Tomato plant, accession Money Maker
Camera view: tilt-top (135 deg); turntable rotation: 300 degrees
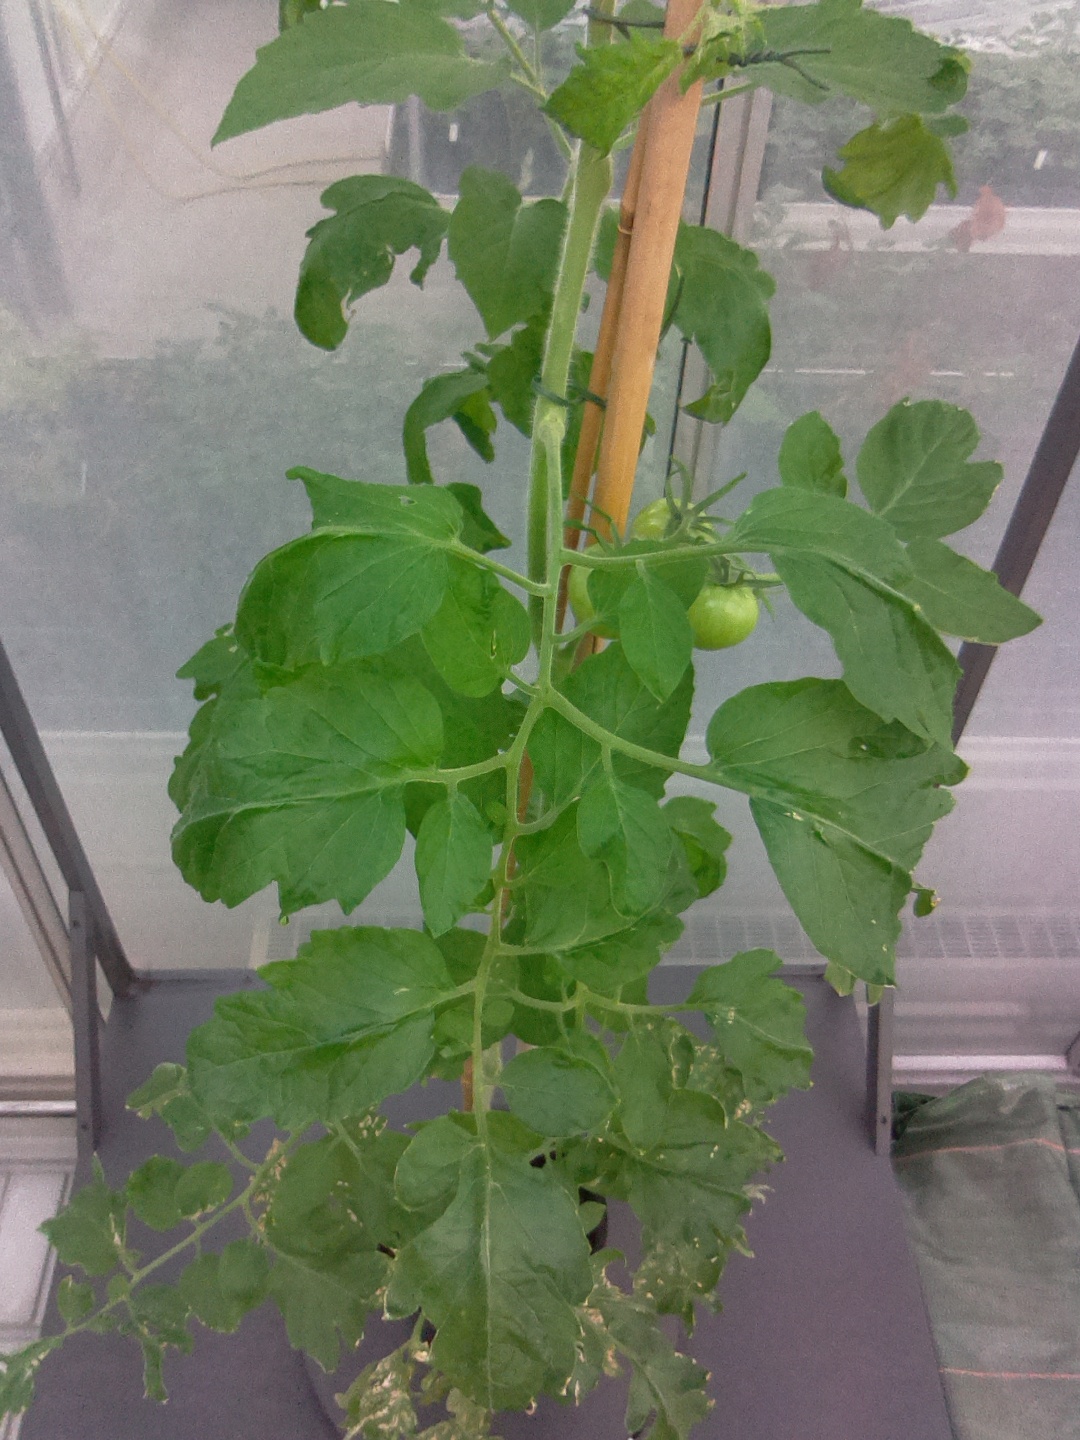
BBCH growth stage 72: 20%-30% of final fruit size